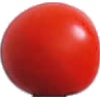
Label: Tomato Cherry Red 1